Junior Eurovision Song Contest 2017

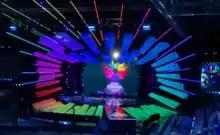
Olympic Palace's stage

The theme for the contest, "Shine Bright", was unveiled on 12 May 2017 during a press conference prior to the 2017 Eurovision Song Contest in Kyiv. The emblem is a multi-coloured, stylized sun, representing a "burst" of expression; Jon Ola Sand explained that the theme reflected the goal of the Junior Eurovision Song Contest to give youth "a moment to shine and an opportunity to showcase their full potential as young artists".